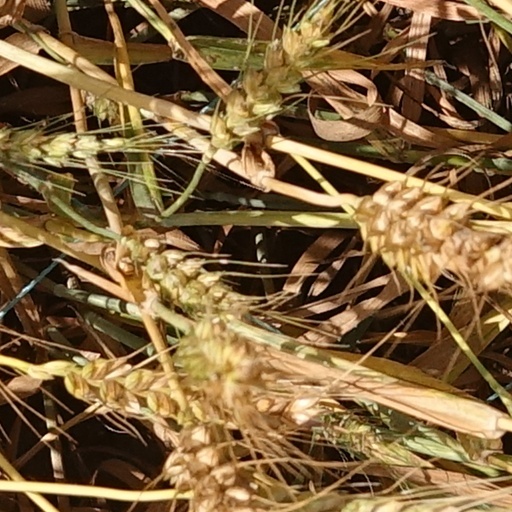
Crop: wheat